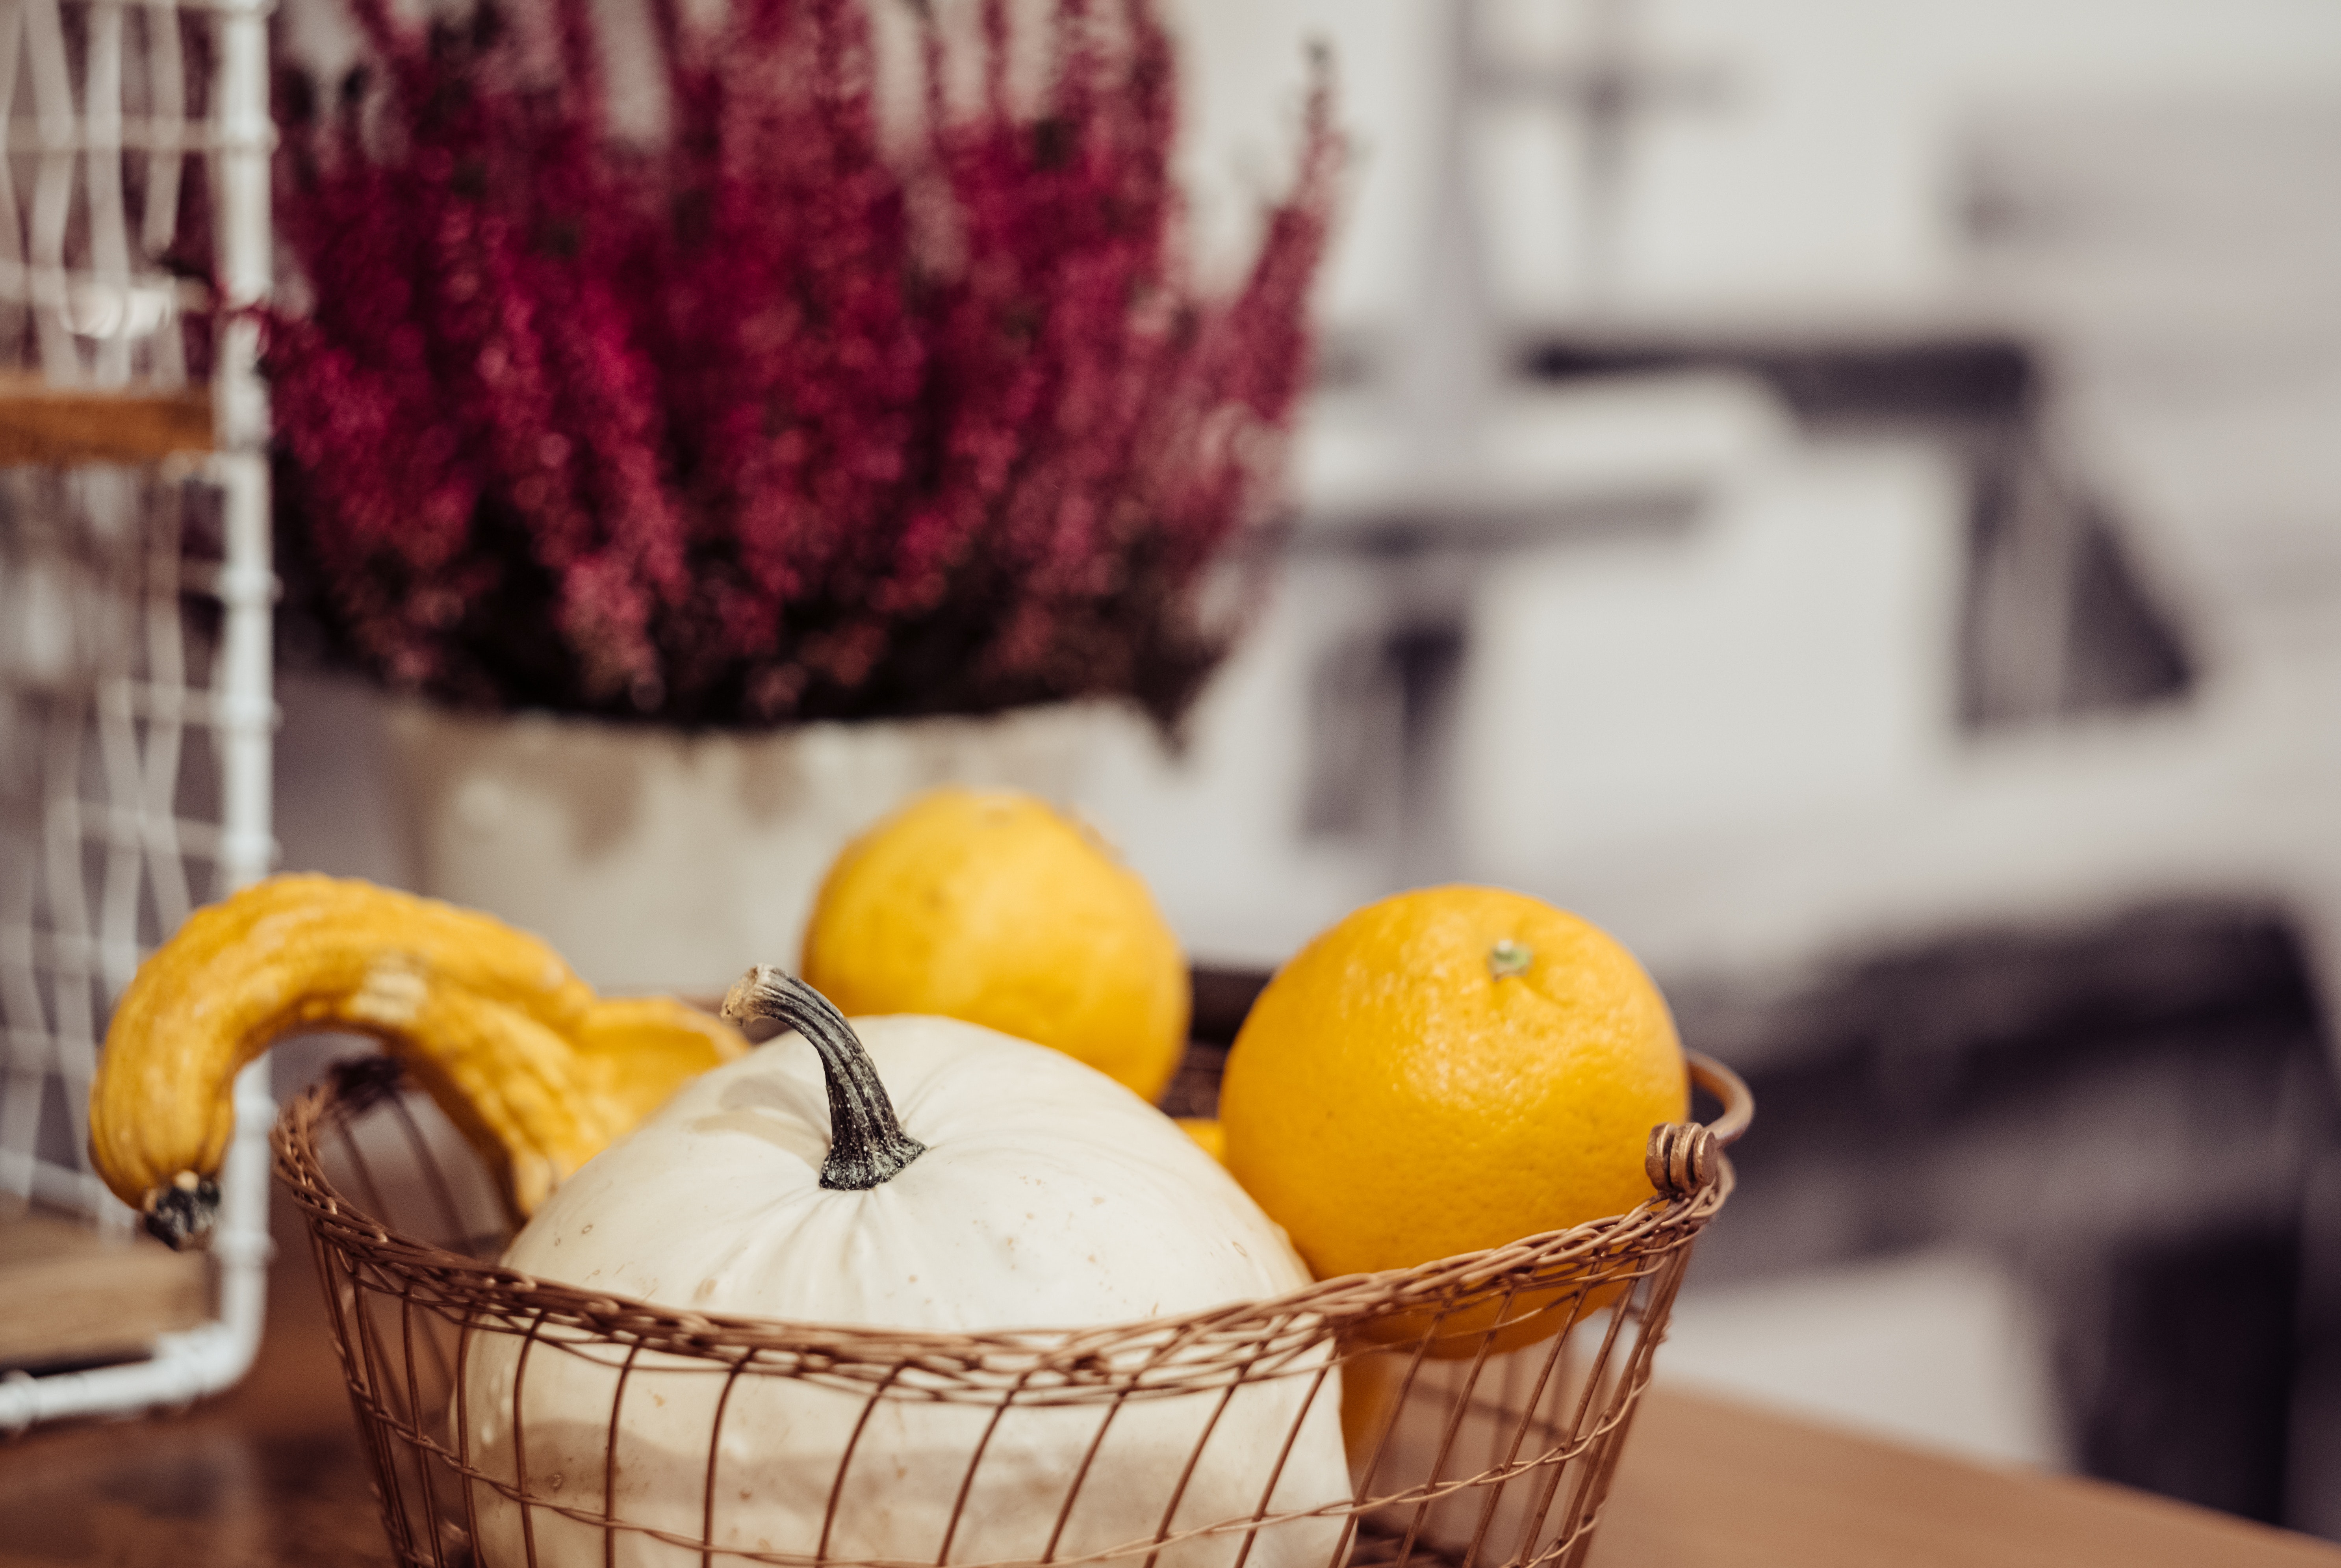
yellow, food, fruit, produce, sweetness, breakfast